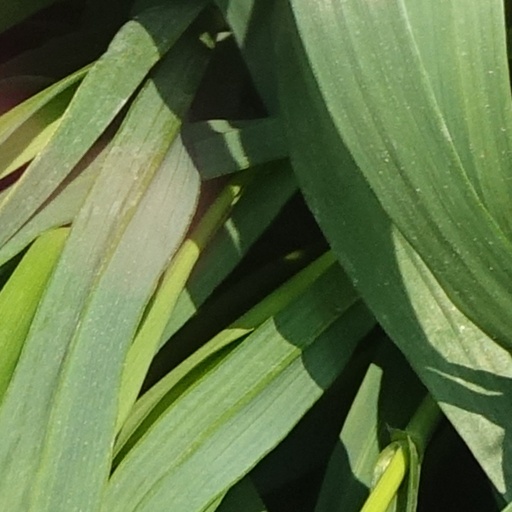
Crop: wheat